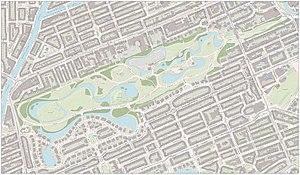
Le Vondelpark est un parc néerlandais situé à Amsterdam, dans l'arrondissement Zuid. Inauguré en 1865, il est nommé en hommage au poète Joost van den Vondel. Il constitue l'un des espaces verts les plus emblématiques de la ville, situé au sud de la Leidseplein et à l'ouest de la Museumplein.